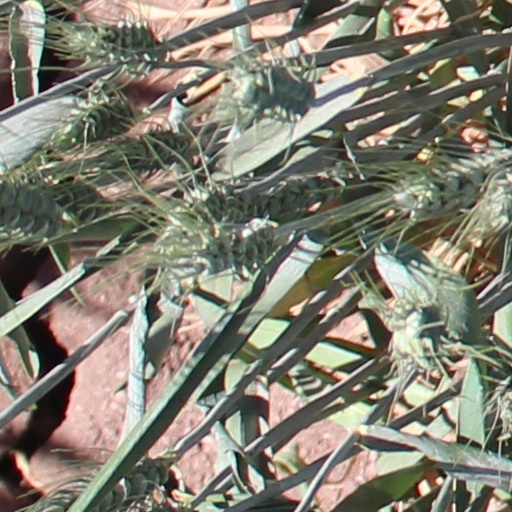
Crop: wheat